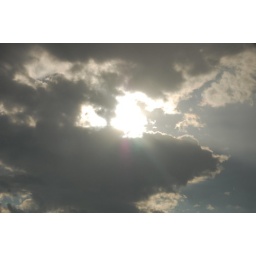
From my office on 44th Floor in Manhattan. There is a glass in between... :)